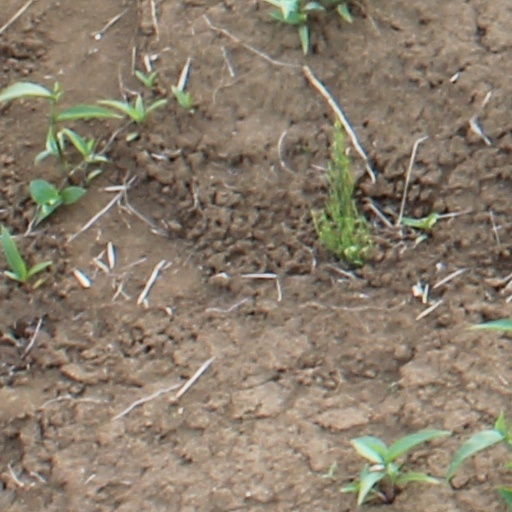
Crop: wheat